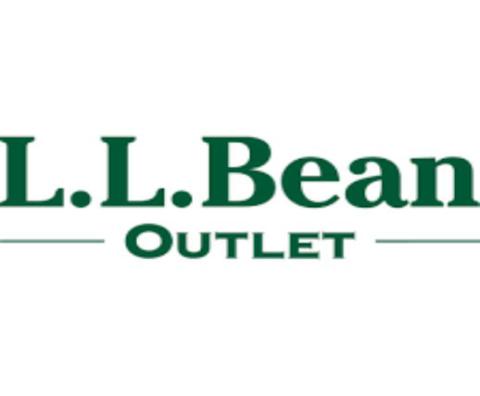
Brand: l.l.bean
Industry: Clothes